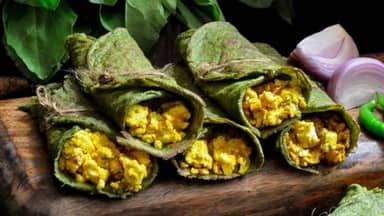
Dish: kaathi_rolls